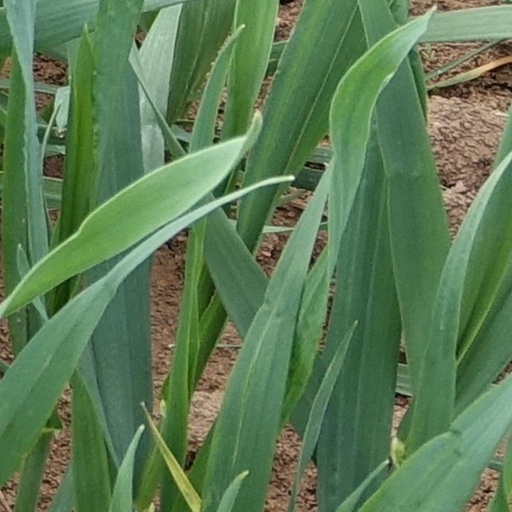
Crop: wheat